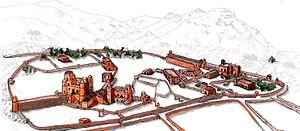
Fasil Ghebi est une fortification située en Éthiopie, à Gondar. L'enceinte royale a été fondée au XVIIᵉ siècle par l'empereur Fasiladas, puis embellie et agrandie par ses successeurs. La ville-forteresse fonctionna comme centre du gouvernement éthiopien jusqu’en 1864. Elle abrite une vingtaine de palais, des bâtiments royaux, des églises richement décorées, des monastères et des bâtiments publics et privés uniques, transformés par le style baroque introduit à Gondar par les missionnaires jésuites.